Alenka Puhar

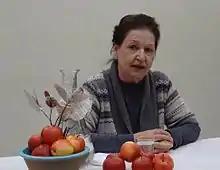
Alenka Puhar in 2013

Alenka Puhar (born 4 February 1945) is a Slovenian journalist, author, translator, and historian. In 1982, she wrote a groundbreaking psychohistory-inspired book ""The Primal Text of Life"" (in Slovene: "Prvotno besedilo življenja") about the 19th century social history of early childhood in Slovene Lands, then part of the Austro-Hungarian Empire. The book was in 2010 the subject of a television documentary that was in 2010 televised on the national RTV Slovenija. Her grandfather was the photographer and inventor Janez Puhar, who invented a process for photography on glass.